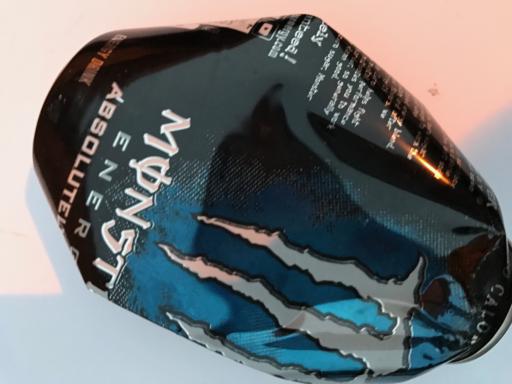
Label: metal